Diana Penty

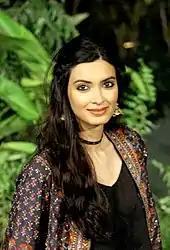
Penty at the Lakme Fashion Week in 2017

Penty made her Cannes Film Festival debut in 2019 and has subsequently appeared on the red carpet the following years. She has ramp walked at the Lakme Fashion Week. She has been cover model for several magazines including Vogue, Elle, Verve, Women's Health India, Grazia India and Femina among others.